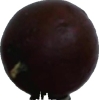
Label: gooseberry